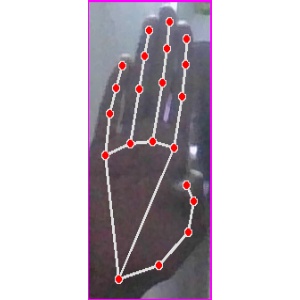
अक्षर: झ